1937 Soviet census

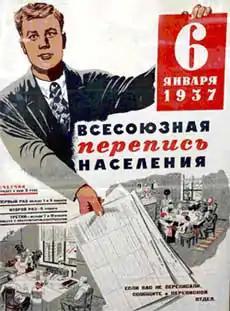
Information poster for the 1937 census

The 1937 Soviet census held on January 6, 1937, was a censuses taken within the Soviet Union. The census showed lower population figures than anticipated, although it still showed a population growth from the last census in 1926, from 147 million to 162 million people in 1937. After 10 days, the results of the census were announced to be "harmful" and the workers who were responsible for it were arrested and repressed.